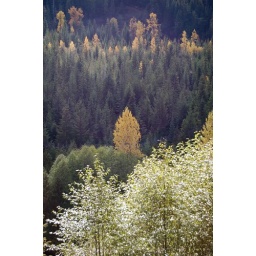
I love the yellow tree against the dark background.